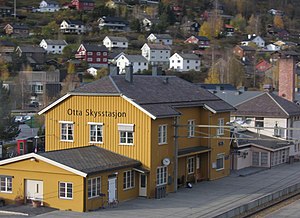
Otta Station
Otta Station er en jernbanestation på Dovrebanen, der ligger i Sel kommune i Norge. Stationen består af flere spor, to perroner og en stationsbygning i træ, der er opført efter tegninger af Paul Due. Stationsbygningen rummer turistinformation, ventesal og toiletter. Desuden er der en busterminal i tilslutning til stationen med forbindelse til Lom og Nordfjord.